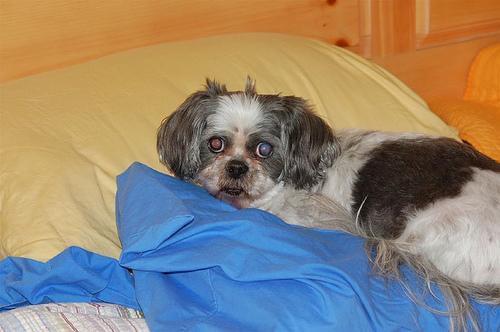
Shih-Tzu